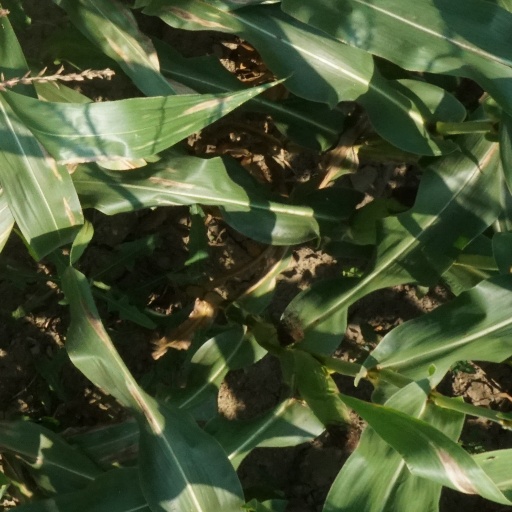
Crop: maize; corn